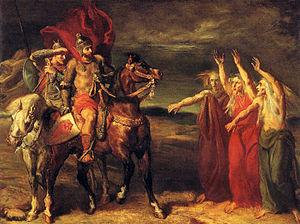
Giuseppe Fortunino Francesco Verdi [dʒuˈzɛppe fortuˈninoː franˈt͡ʃesko ˈverdi], né Joseph Fortunin François Verdi le 10 octobre 1813 à Roncole et mort le 27 janvier 1901 à Milan, est un compositeur romantique italien. Son œuvre, composée essentiellement d’opéras, unissant le pouvoir mélodique à la profondeur psychologique et légendaire, est l'une des plus importantes de toute l'histoire du théâtre musical.